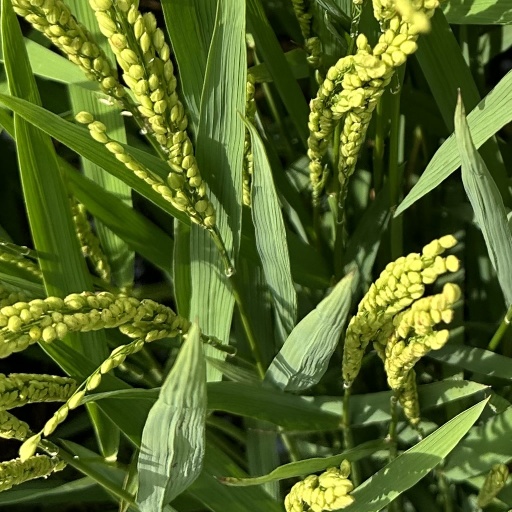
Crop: rice